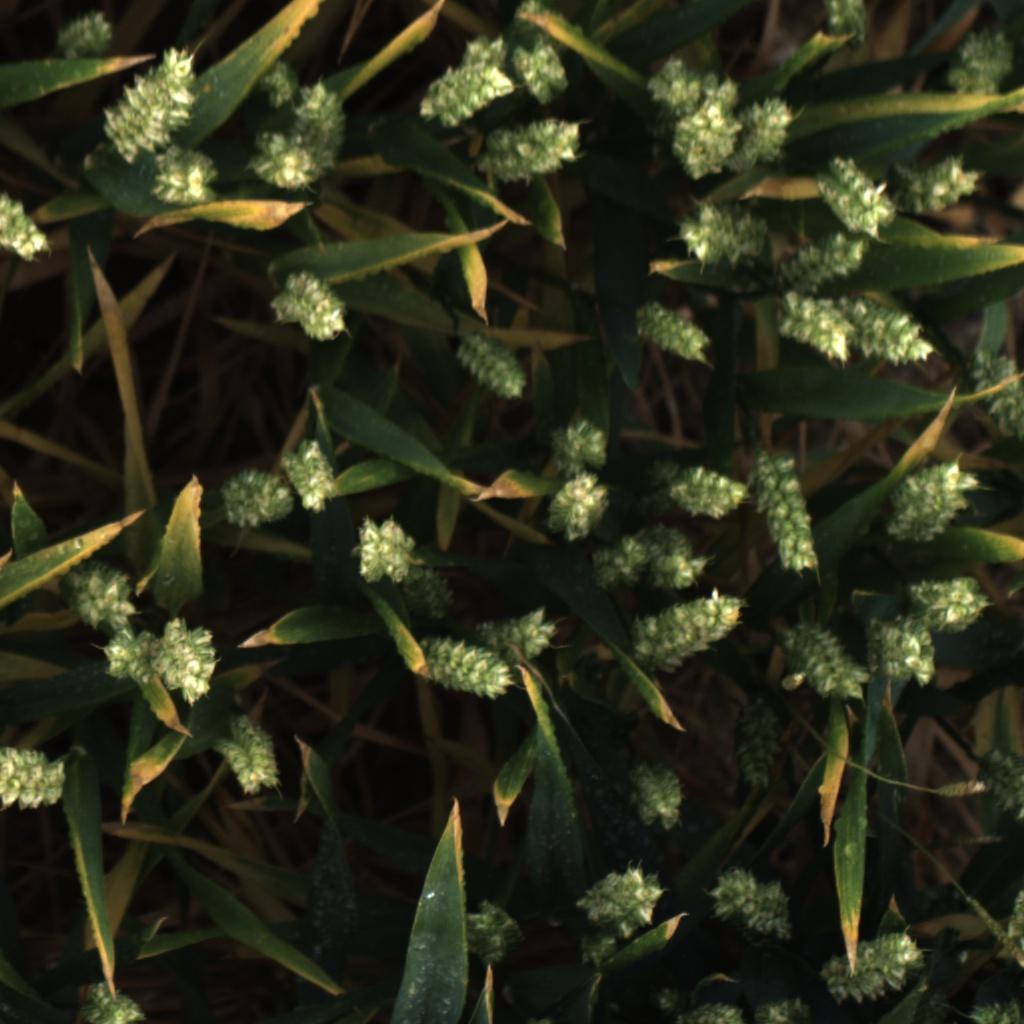
Country: UK
Location: Rothamsted
Wheat development stage: Filling - Ripening